Hamburg Airport

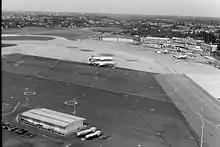
Hamburg Airport in 1968

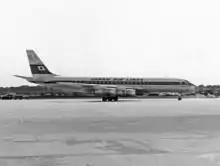
A Japan Airlines Douglas DC-8 at Hamburg Airport in 1965

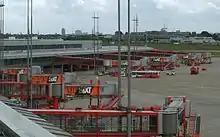
Terminal exterior

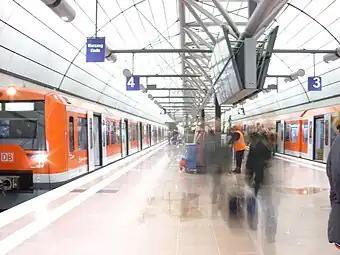
Hamburg Airport station

The airport was opened in January 1911 from private funding by the "Hamburger Luftschiffhallen GmbH (HLG)", making it the oldest international airport in the world to still be in operation and the second oldest airport in the country after Tempelhof Airport. The original site comprised 45 hectares, and during its early days was primarily used for airship flights. In 1913 the site was expanded to 60 hectares, the northern part being used for airship operations while the southeast area was used for fixed-wing aircraft.